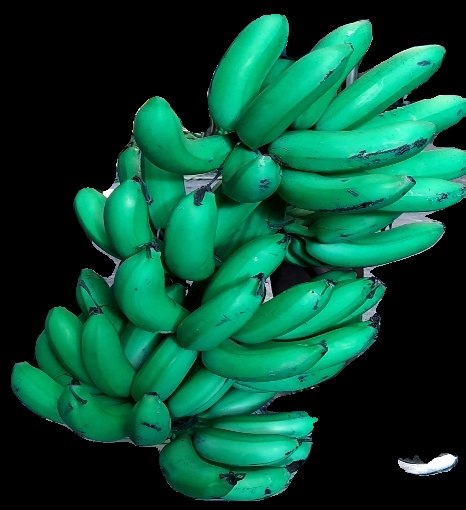
Variety: rasbale
Grade: grade1